Mackensen (Dassel)

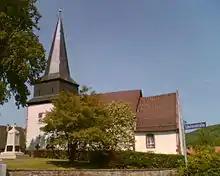

Mackensen is a village of about 450 inhabitants which is incorporated into the city of Dassel (Northeim district, Germany) since 1974.